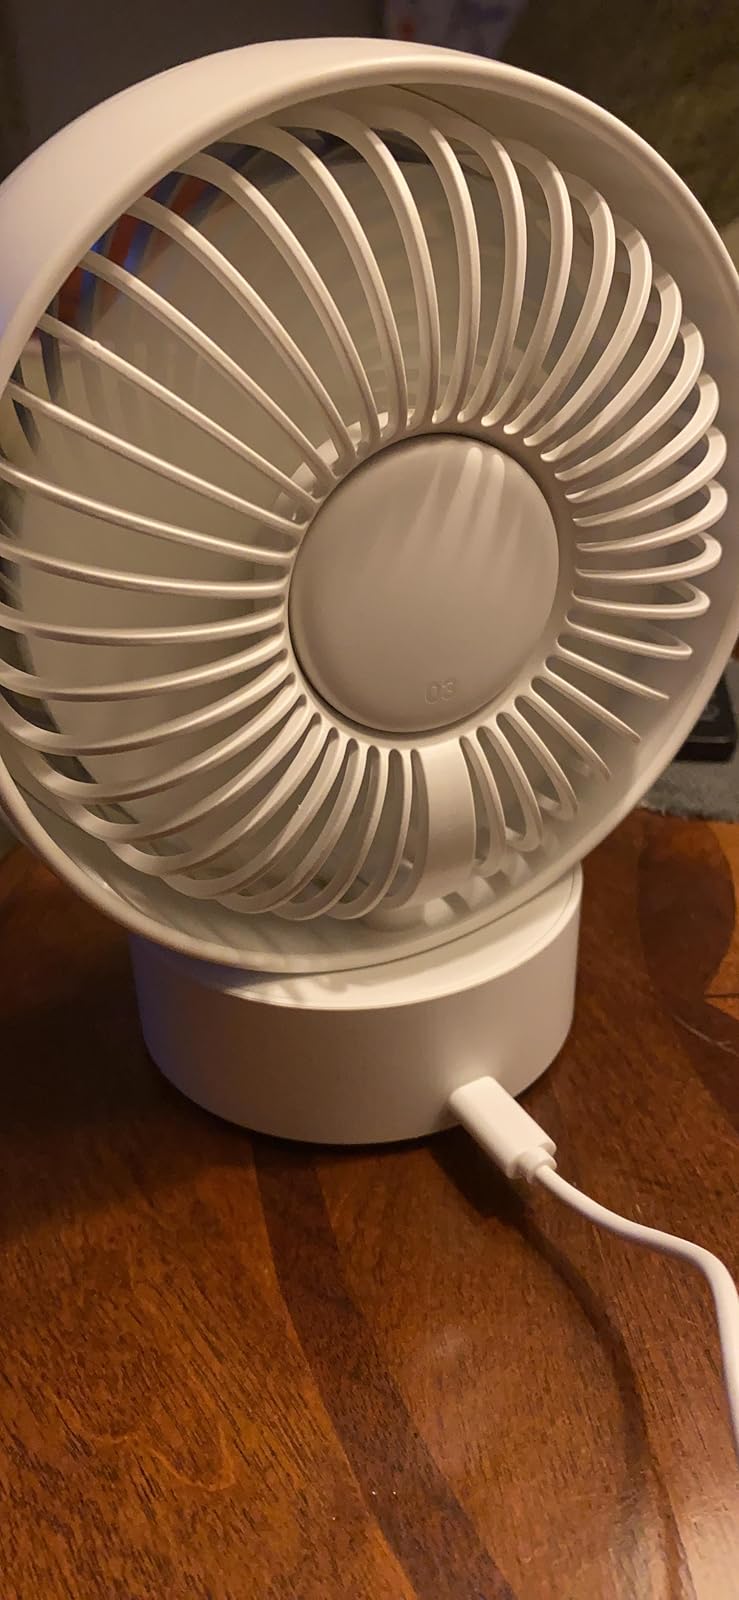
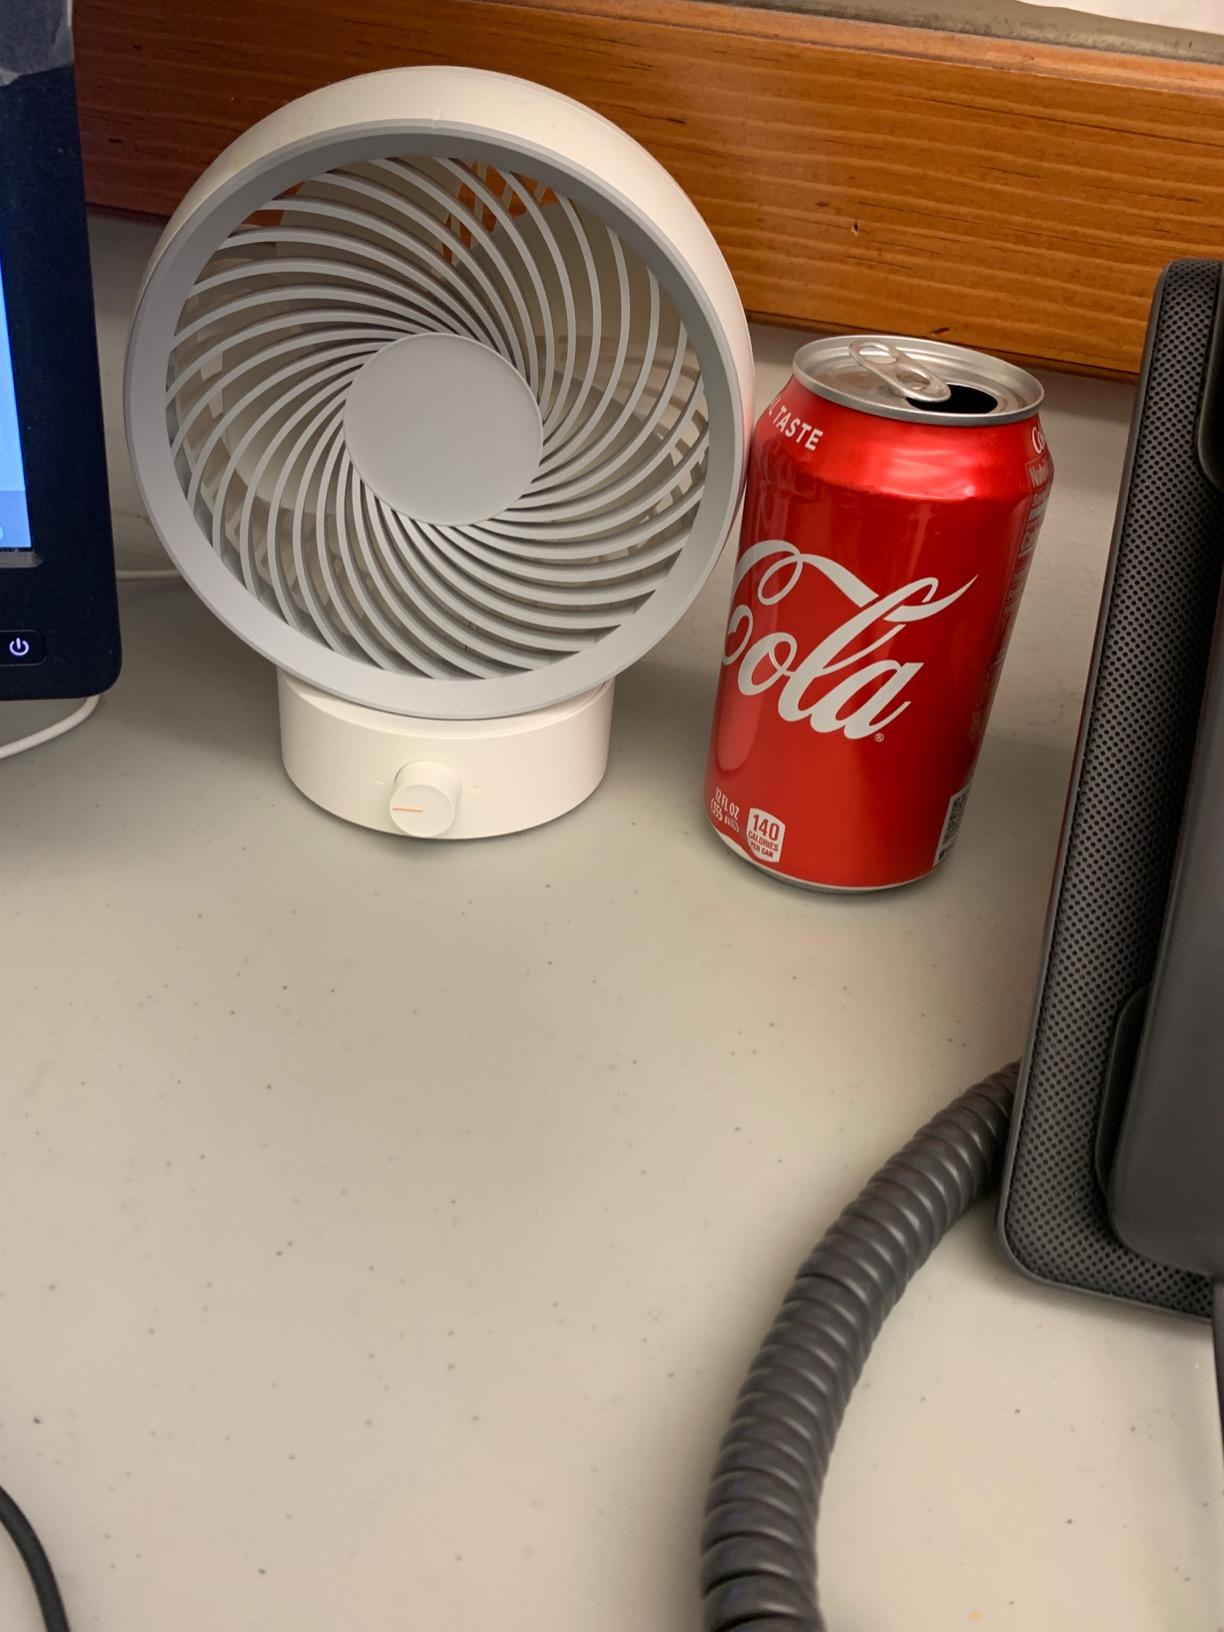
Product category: fan
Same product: yes